1988 Summer Olympics torch relay

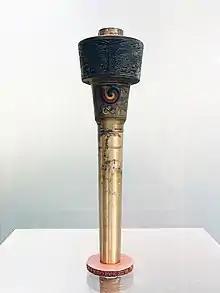
A torch from the relay

The 1988 Summer Olympics torch relay was run from August 23 until September 17, prior to the 1988 Summer Olympics in Seoul. The route covered around and involved over 1,856 torchbearers. Sohn Kee-chung, Chung Sun-man and Kim Won-tak lit the cauldron at the opening ceremony.